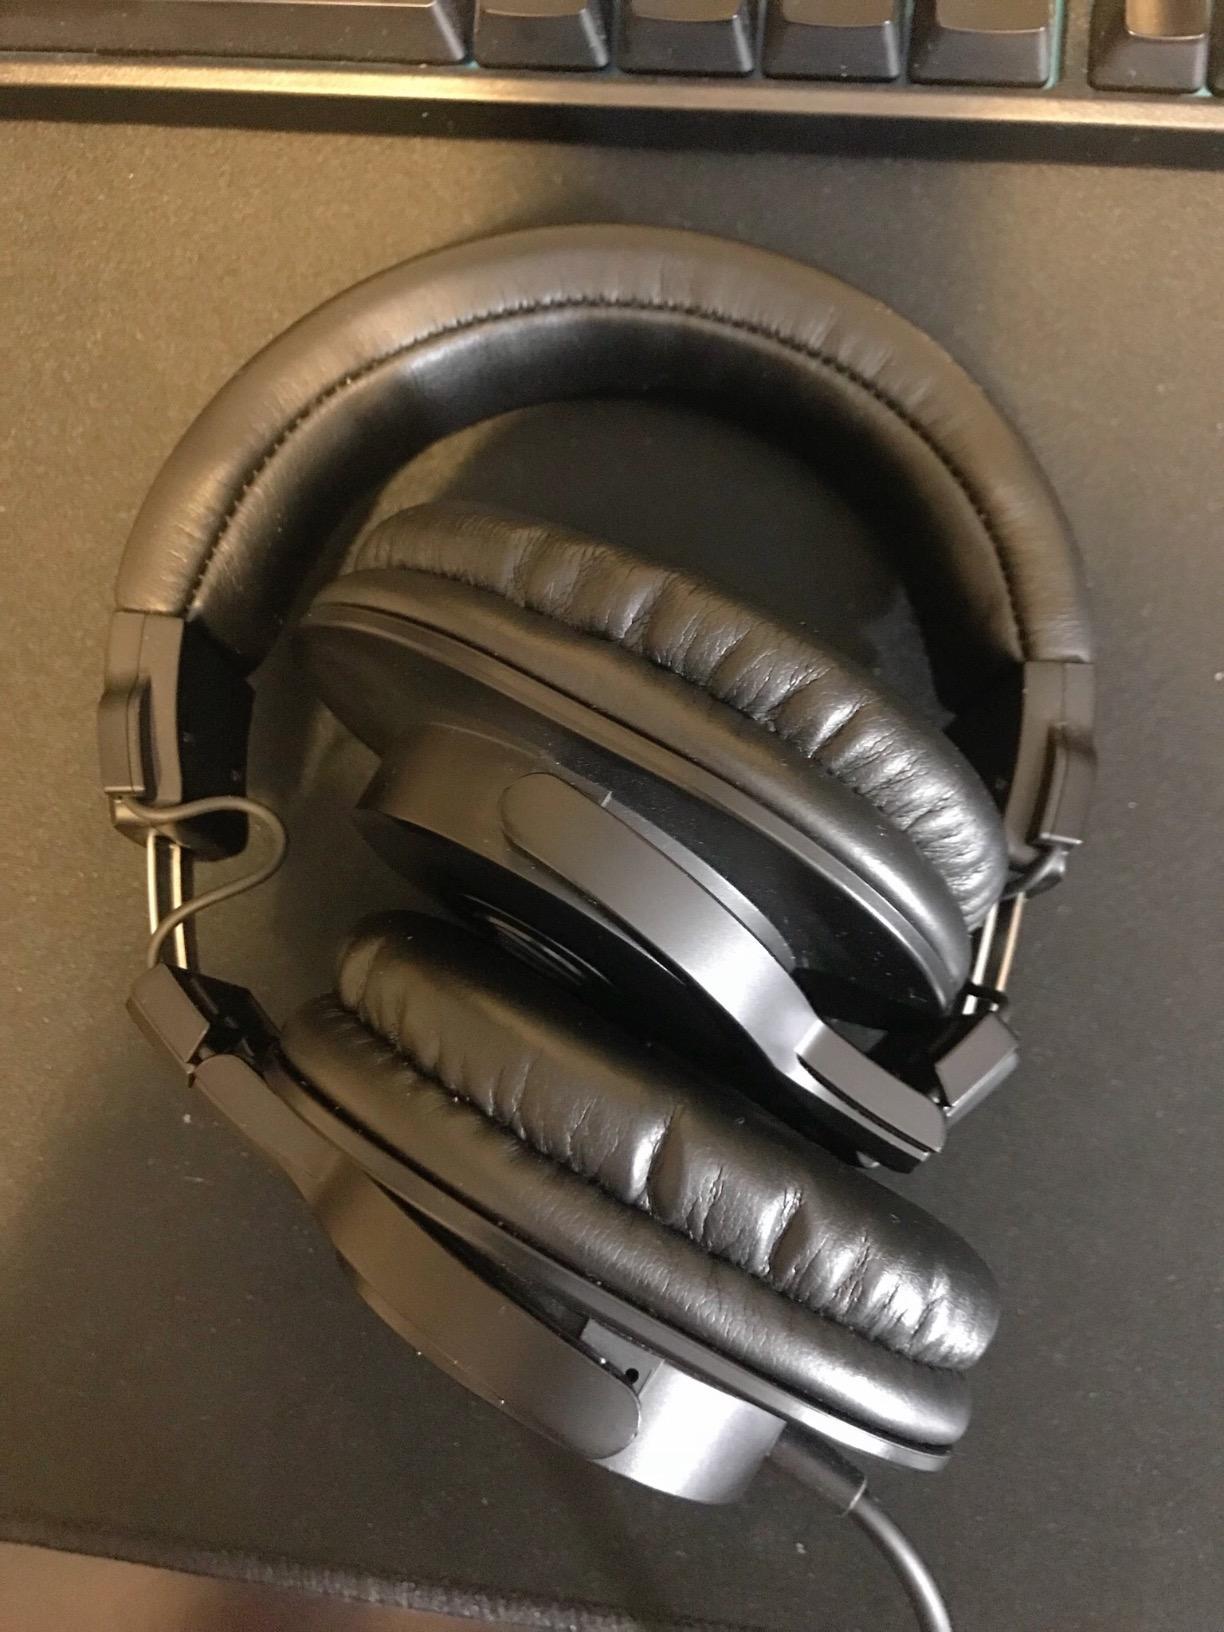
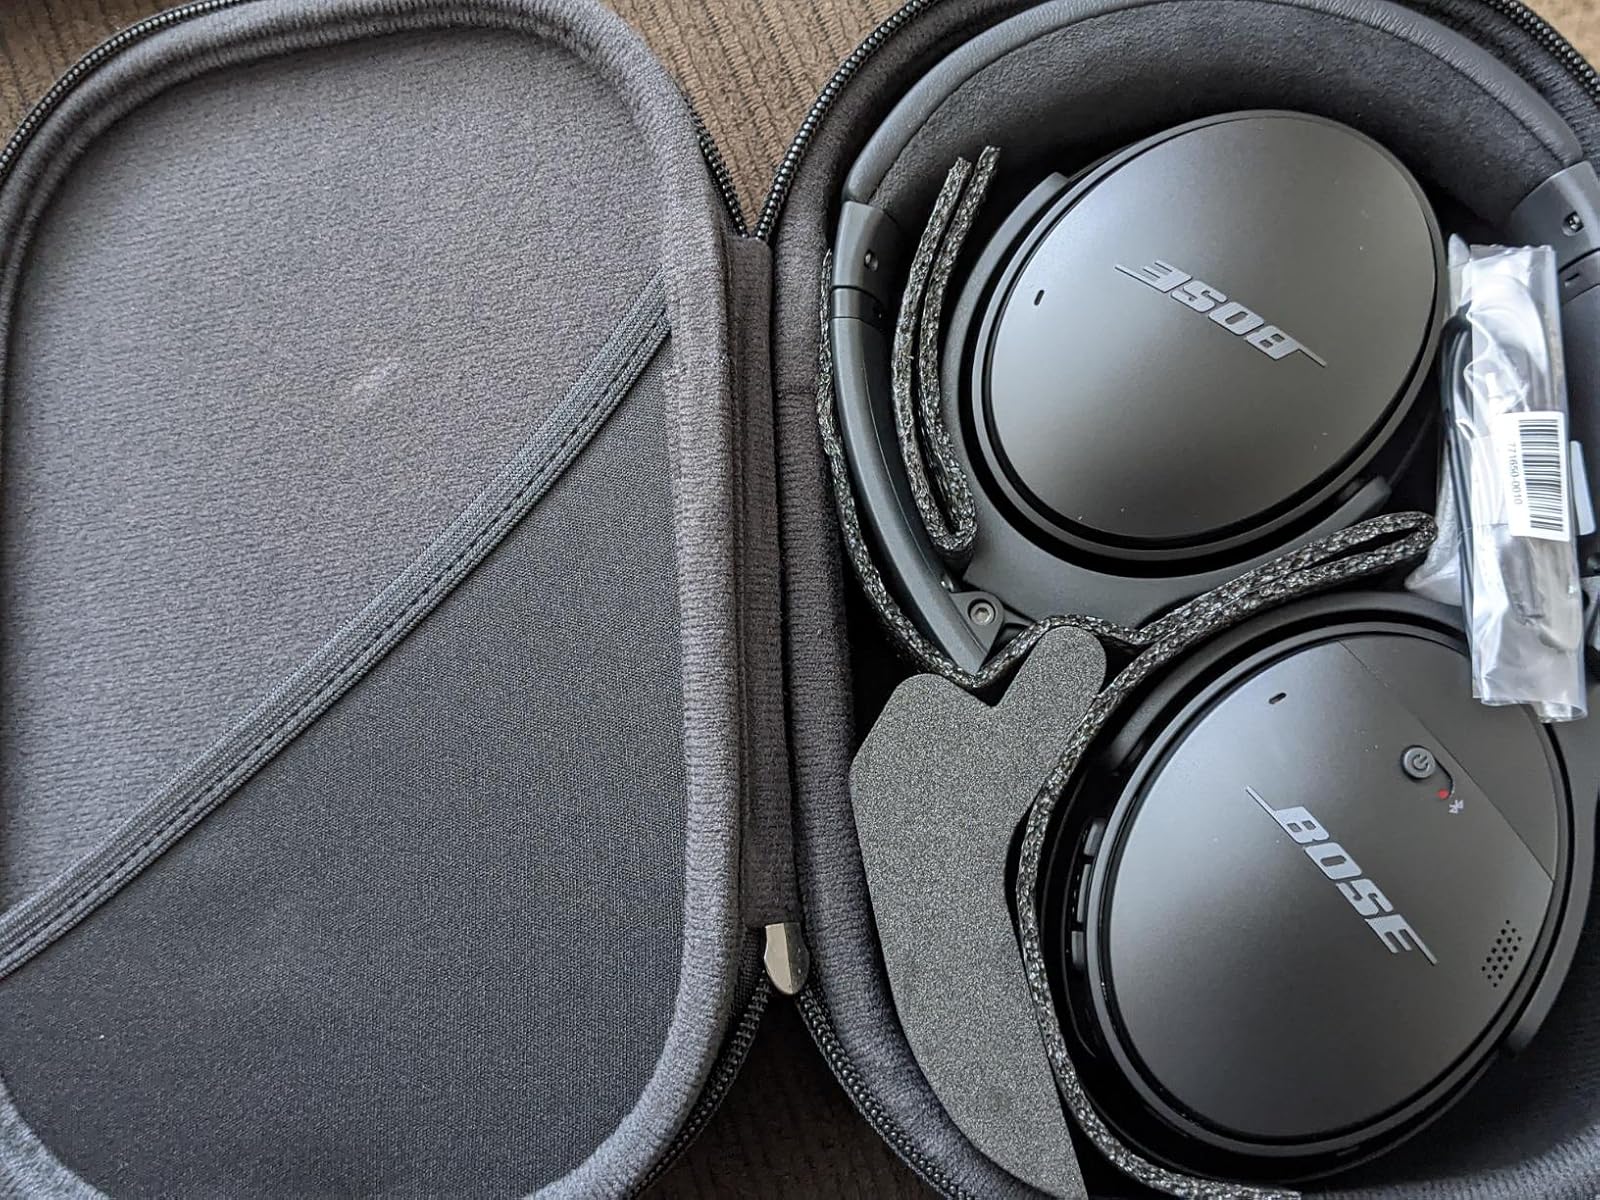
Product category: headphones
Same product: no